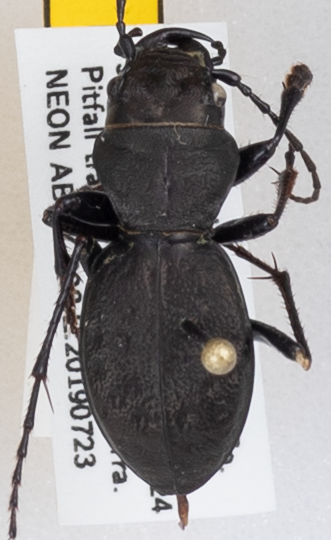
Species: Omus dejeanii
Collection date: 2019-07-23
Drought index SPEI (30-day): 0.51
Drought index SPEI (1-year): -2.09
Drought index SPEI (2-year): -2.09